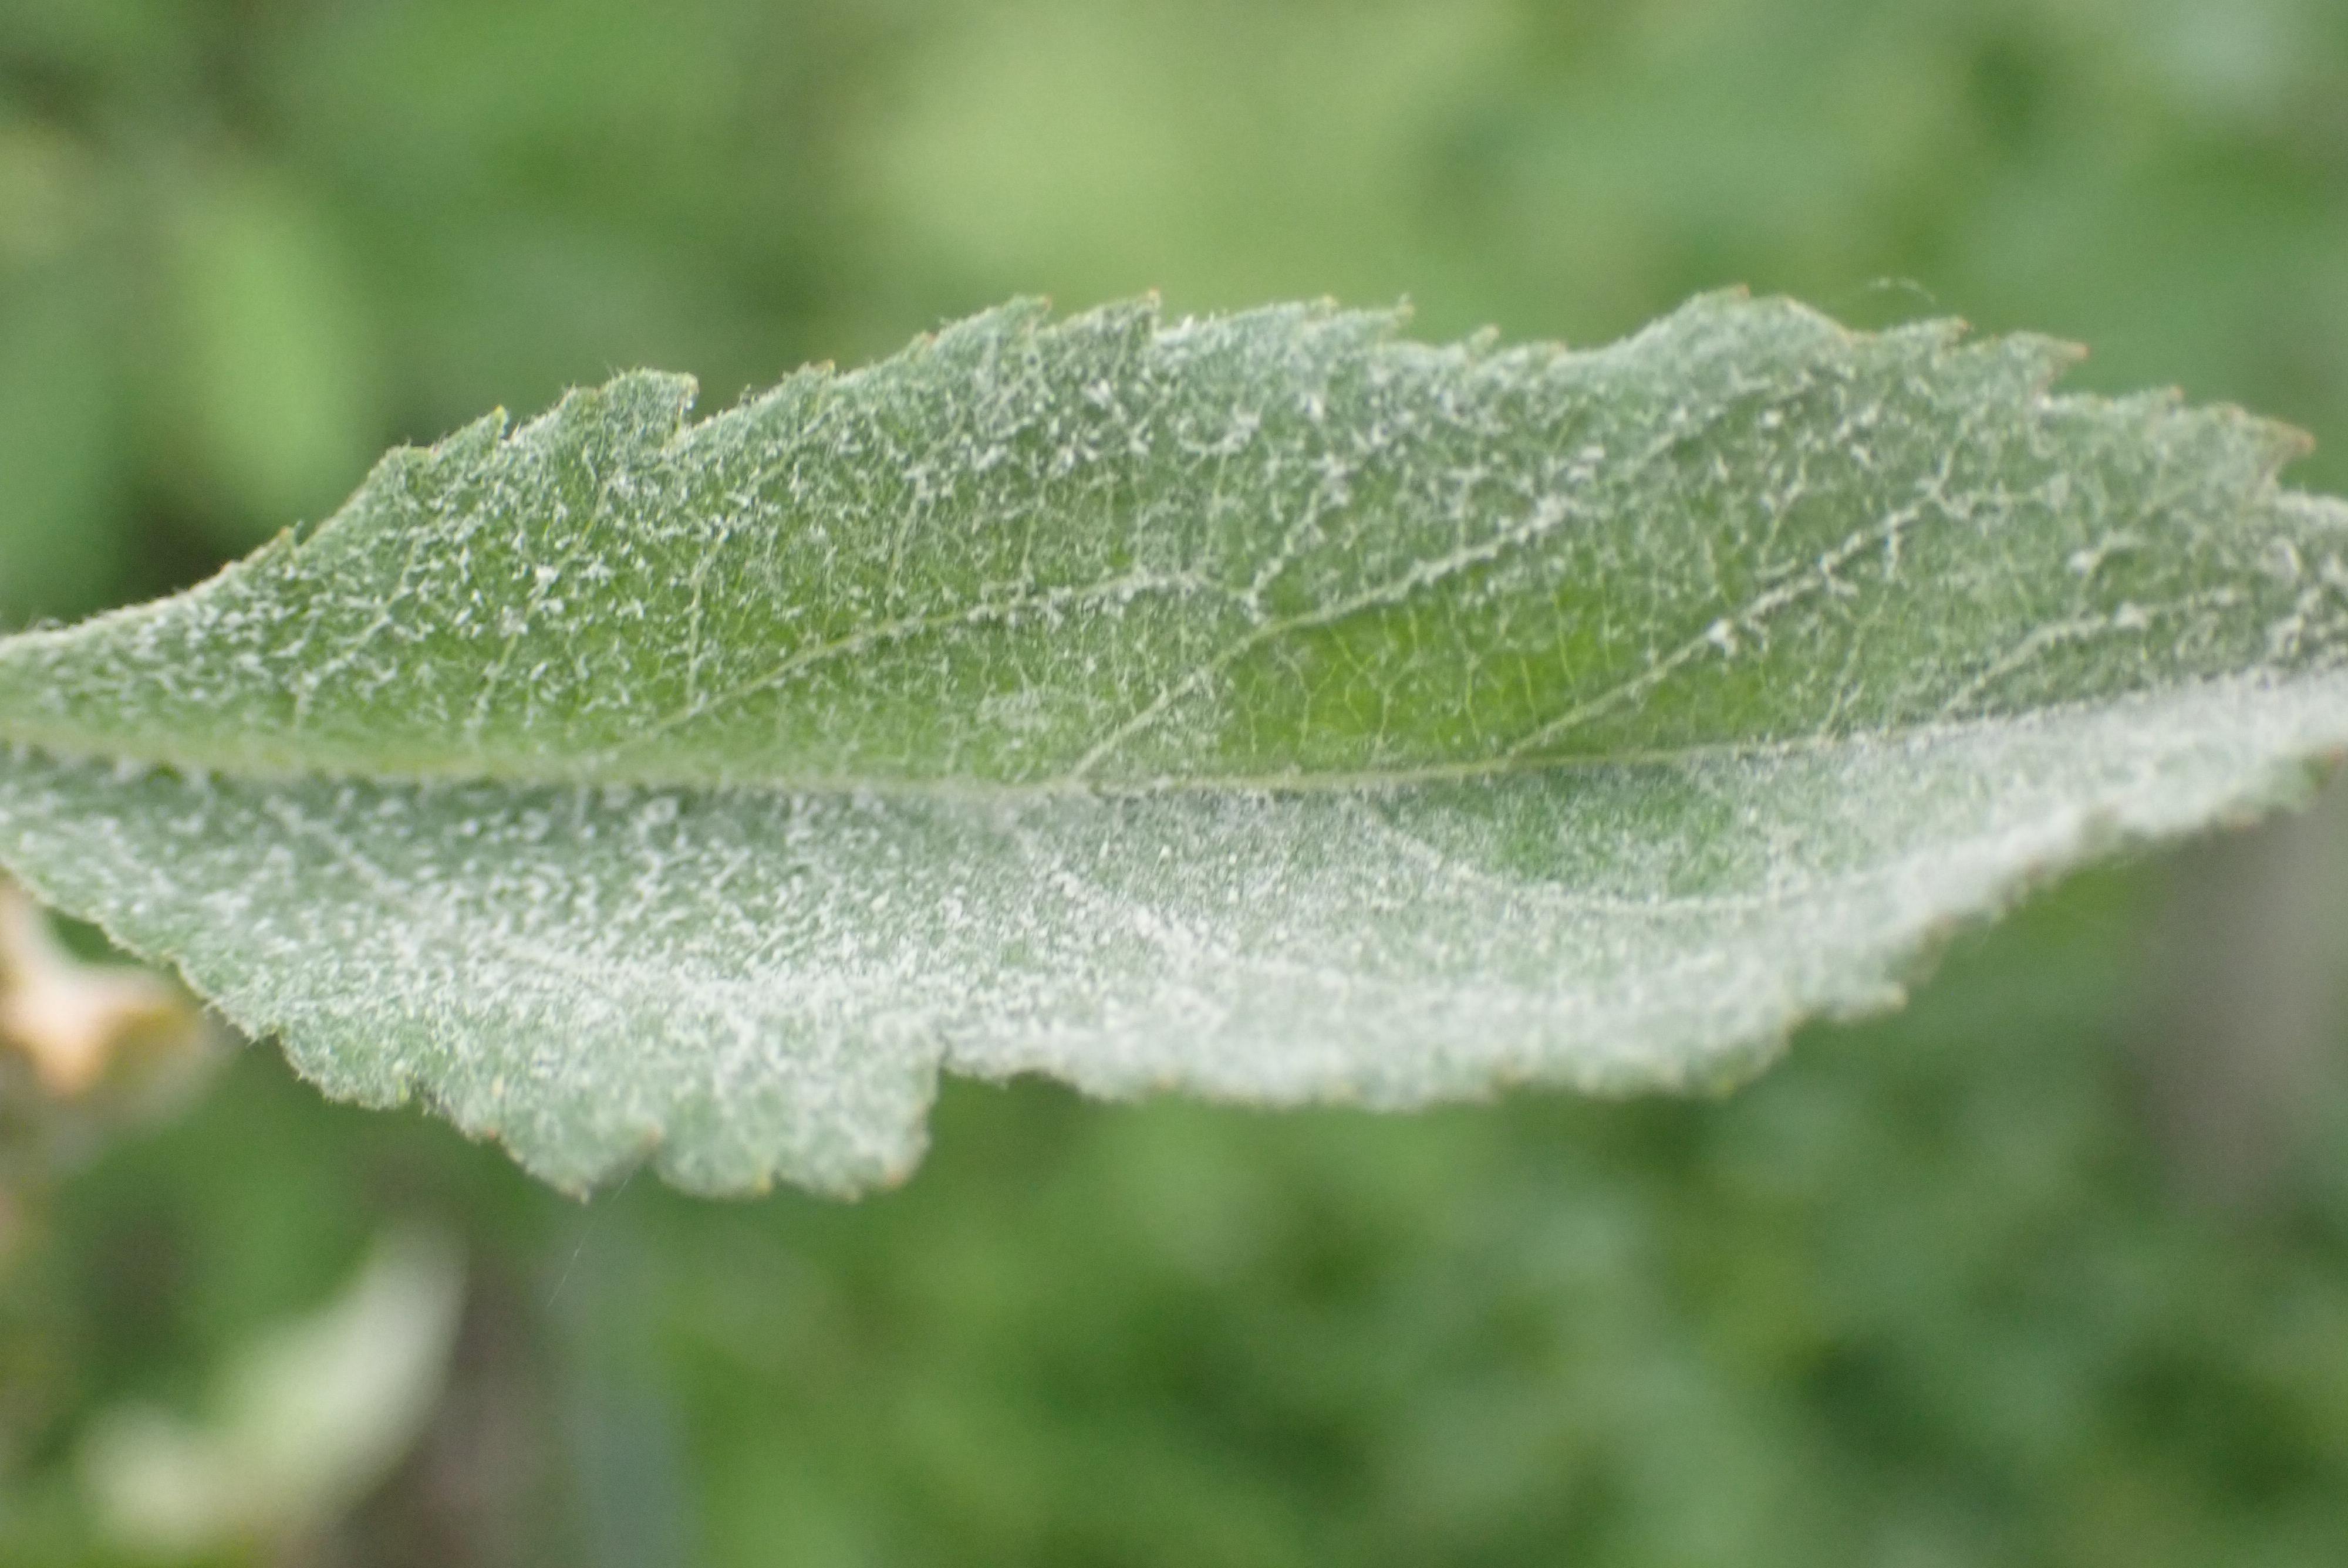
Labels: powdery_mildew